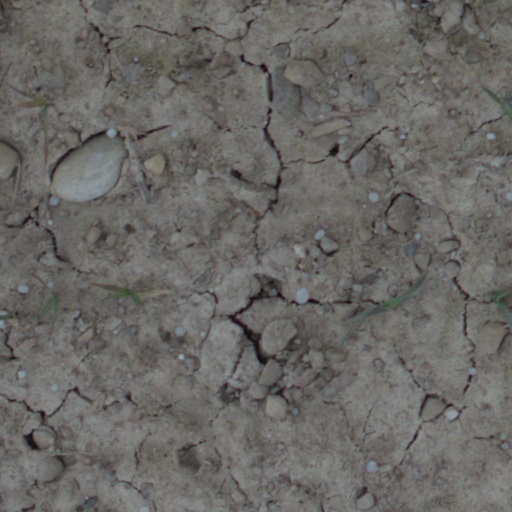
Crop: wheat